History of Inuit clothing

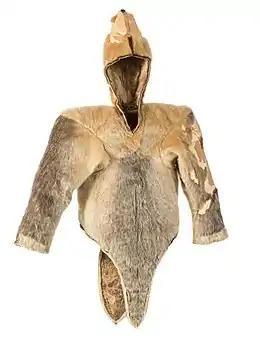
A fawn-brown and grey waist-length fur cape, with long sleeves and a hood.

Archaeological evidence indicates that the use of Inuit clothing extends far back into prehistory, with significant evidence to indicate that its basic structure has changed little since. The clothing systems of all Arctic peoples (encompassing the Inuit, Iñupiat, and the indigenous peoples of Siberia and the Russian Far East) are similar, and evidence in the form of tools and carved figurines indicates that these systems may have originated in Siberia as early as 22,000 BCE, and in northern Canada and Greenland as early as 2500 BCE. Pieces of garments found at archaeological sites, dated to approximately 1000 to 1600 CE, are very similar to garments from the 17th to mid-20th centuries, which confirms consistency in the construction of Inuit clothing over centuries.